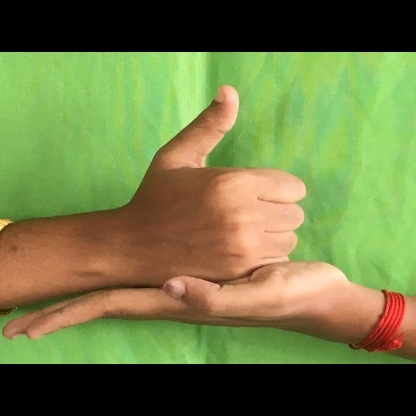
Mudra: Shivalinga